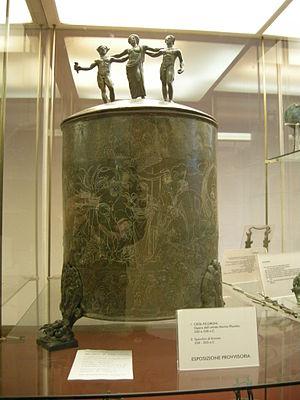
La Cista Ficoroni ou Ciste Ficoroni est une célèbre ciste en bronze, fabriquée à Rome et découverte à Préneste. Sa renommée provient principalement de son décor particulièrement fin, réalisé en incision et représentant un épisode de l'épopée des Argonautes et comportant des inscriptions mentionnant à la fois le nom de l'artisan, un dénommé Novios Plautios, probablement d'origine campanienne, la commanditaire de l'oeuvre et le lieu de fabrication de l'objet : Rome. Cette oeuvre est traditionnellement datée des années de 350 à 330 av. J.-C. et est conservée à la Villa Giulia de Rome.